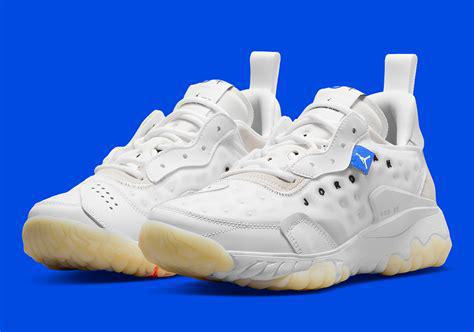
Brand: Jordan
Model: Delta 2